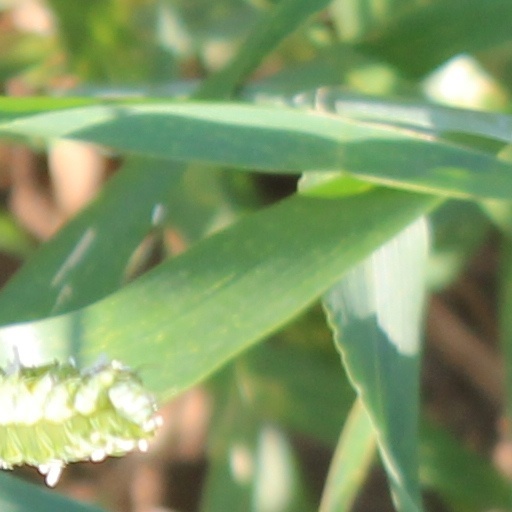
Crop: wheat